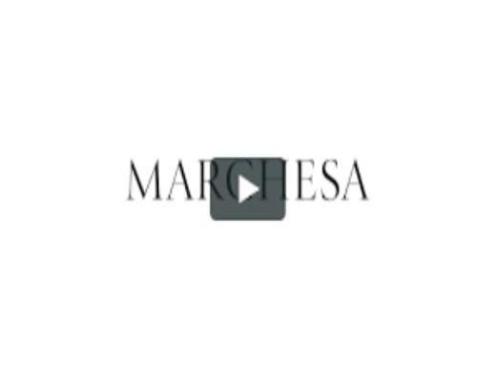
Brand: marchesa
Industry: Clothes